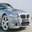
Label: automobile